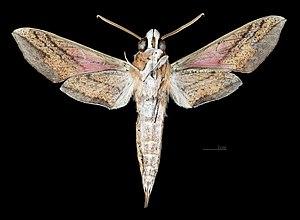
Hippotion boerhaviae est une espèce de lépidoptères de la famille des Sphingidae, sous-famille des Macroglossinae, de la tribu des Macroglossini et du genre Hippotion.